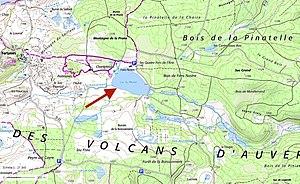
Carte topographique de 2005 centrée sur le Lac du Pêcher © IGN
Le lac du Pêcher est un lac de 20,22 hectares, situé à 1 142 mètres d'altitude, dans le département du Cantal sur l’ancienne commune de Chavagnac, dans la commune nouvelle de Neussargues en Pinatelle, à l’ouest du massif du Cézallier. Ces communes appartiennent au Parc naturel régional des volcans d'Auvergne.